Jacopo da Trezzo

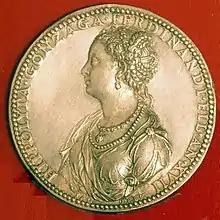
Medal of Ippolita Gonzaga, c. 1552, daughter of Ferrante Gonzaga. Her age of 17 is inscribed, and "IAC TREZ"

It was probably through Leoni, or Vasari, that the Habsburgs became aware of Jacopo da Trezzo, who in 1554 was summoned to join their service, apparently starting by travelling to England, where the future Philip II of Spain married Mary I of England on 25 July 1554, two days after their first meeting. Jacopo produced medals to commemorate the marriage, modelling two portrait faces and two allegorical reverses. These were cast in versions with the two heads, one on each face, and more conventional ones with the obverse and reverse relating to each of the couple. They survive in a variety of metals, from lead to gold.